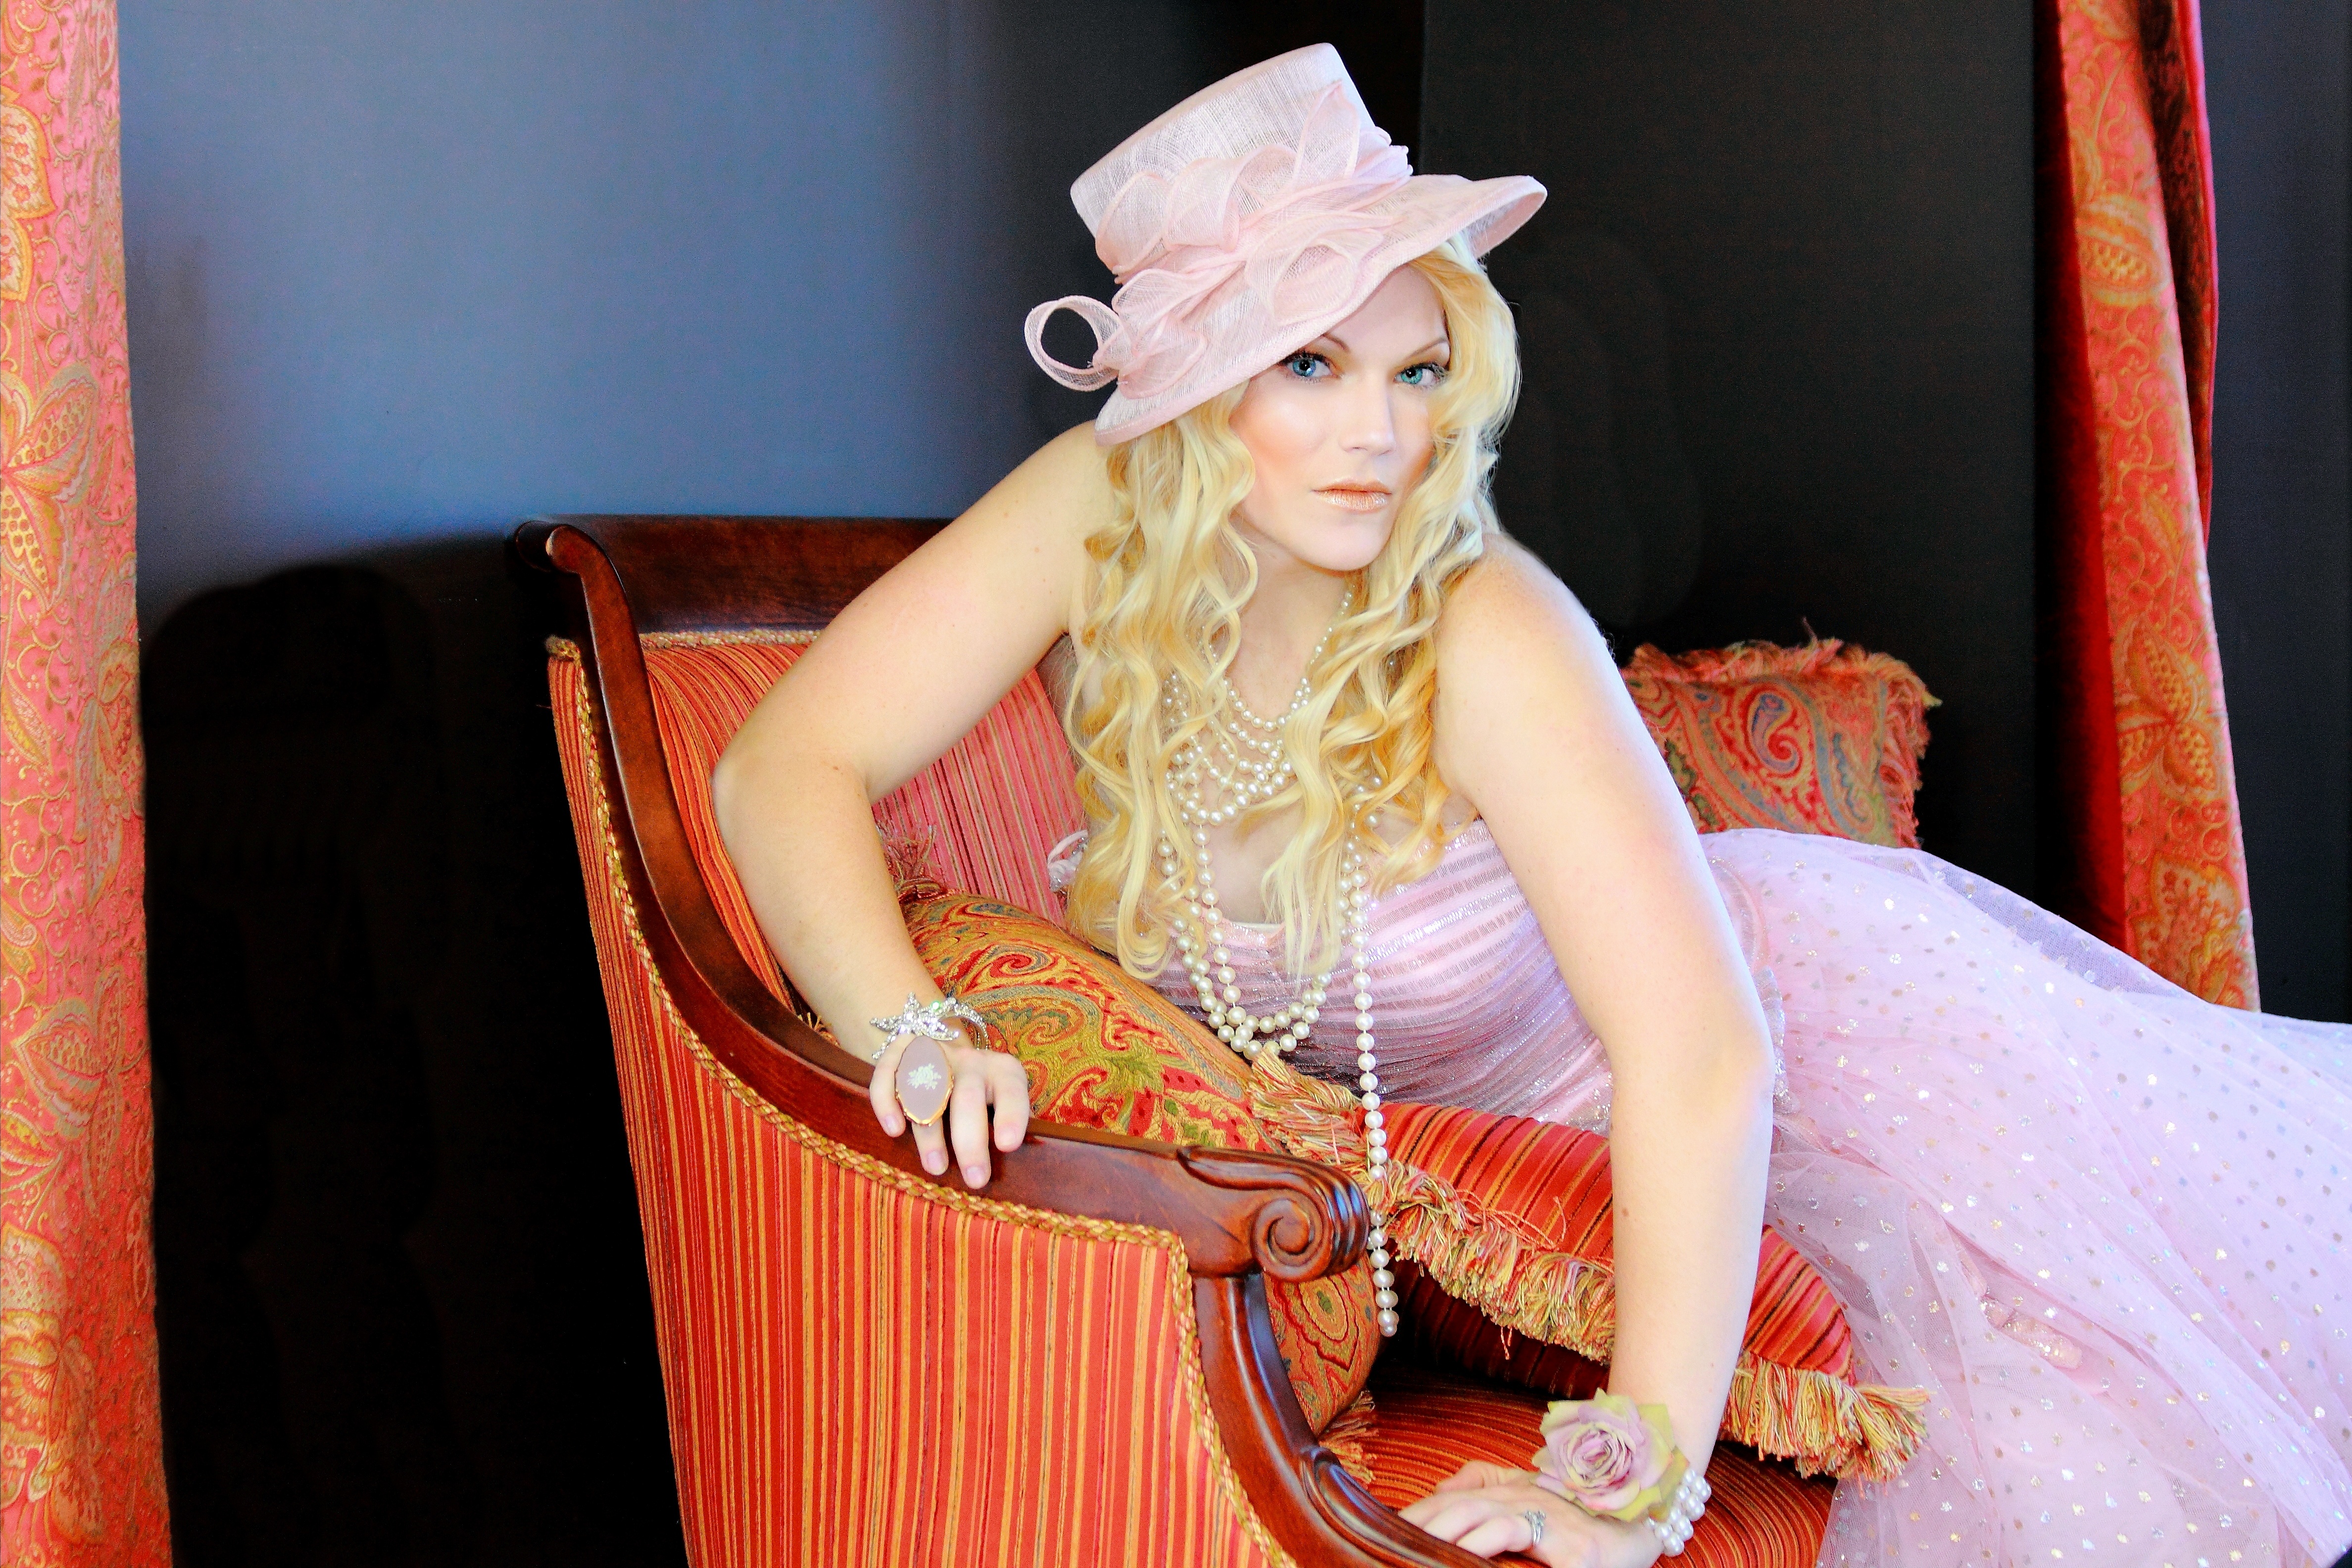
woman, portrait, model, fashion, clothing, lady, face, dress, beauty, sexy, costume, attractive, elegance, glamour, photo shoot, model woman, plucked string instruments